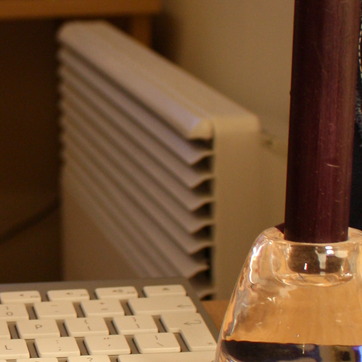
Material: plastic